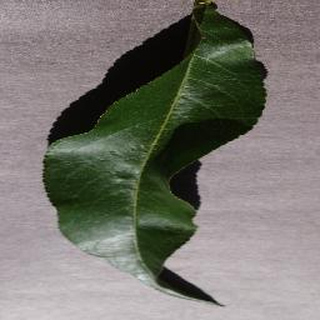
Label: healthy_peach